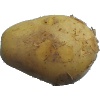
Label: Potato White 1